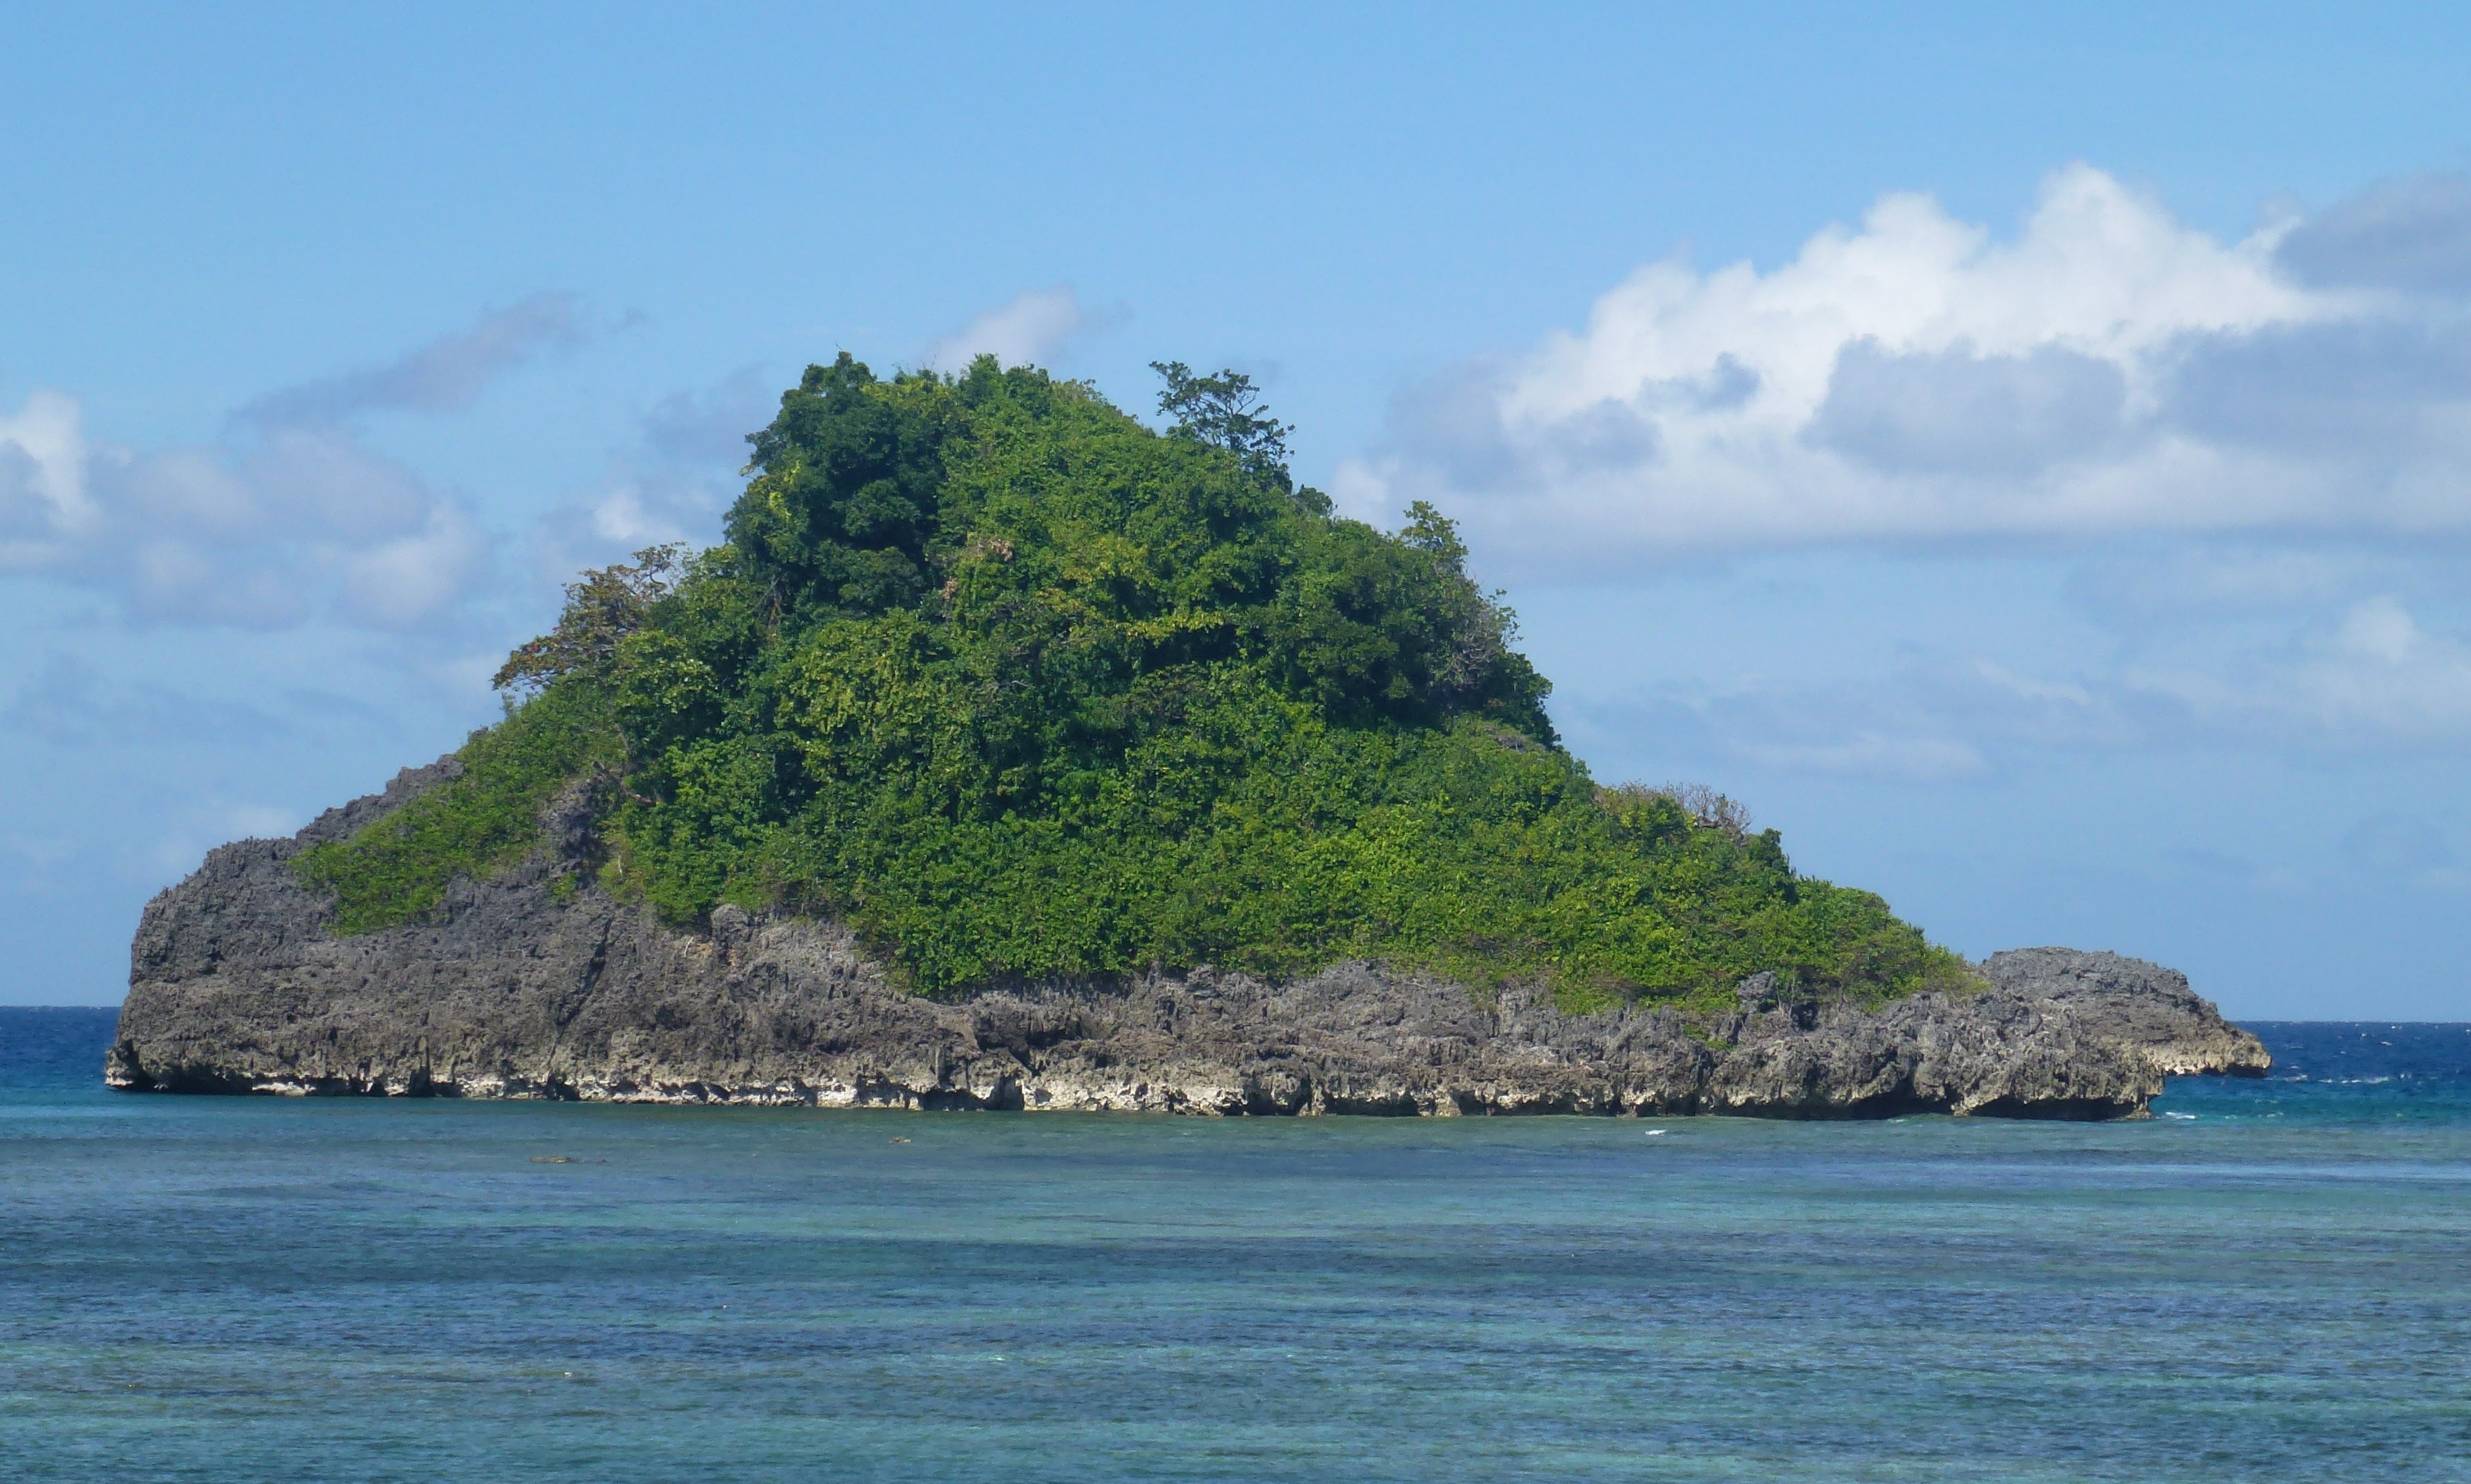
beach, sea, coast, rock, ocean, shore, vacation, cliff, cove, inlet, bay, island, terrain, body of water, headland, archipelago, caribbean, philippines, cape, islet, landform, sand beach, geographical feature, promontory